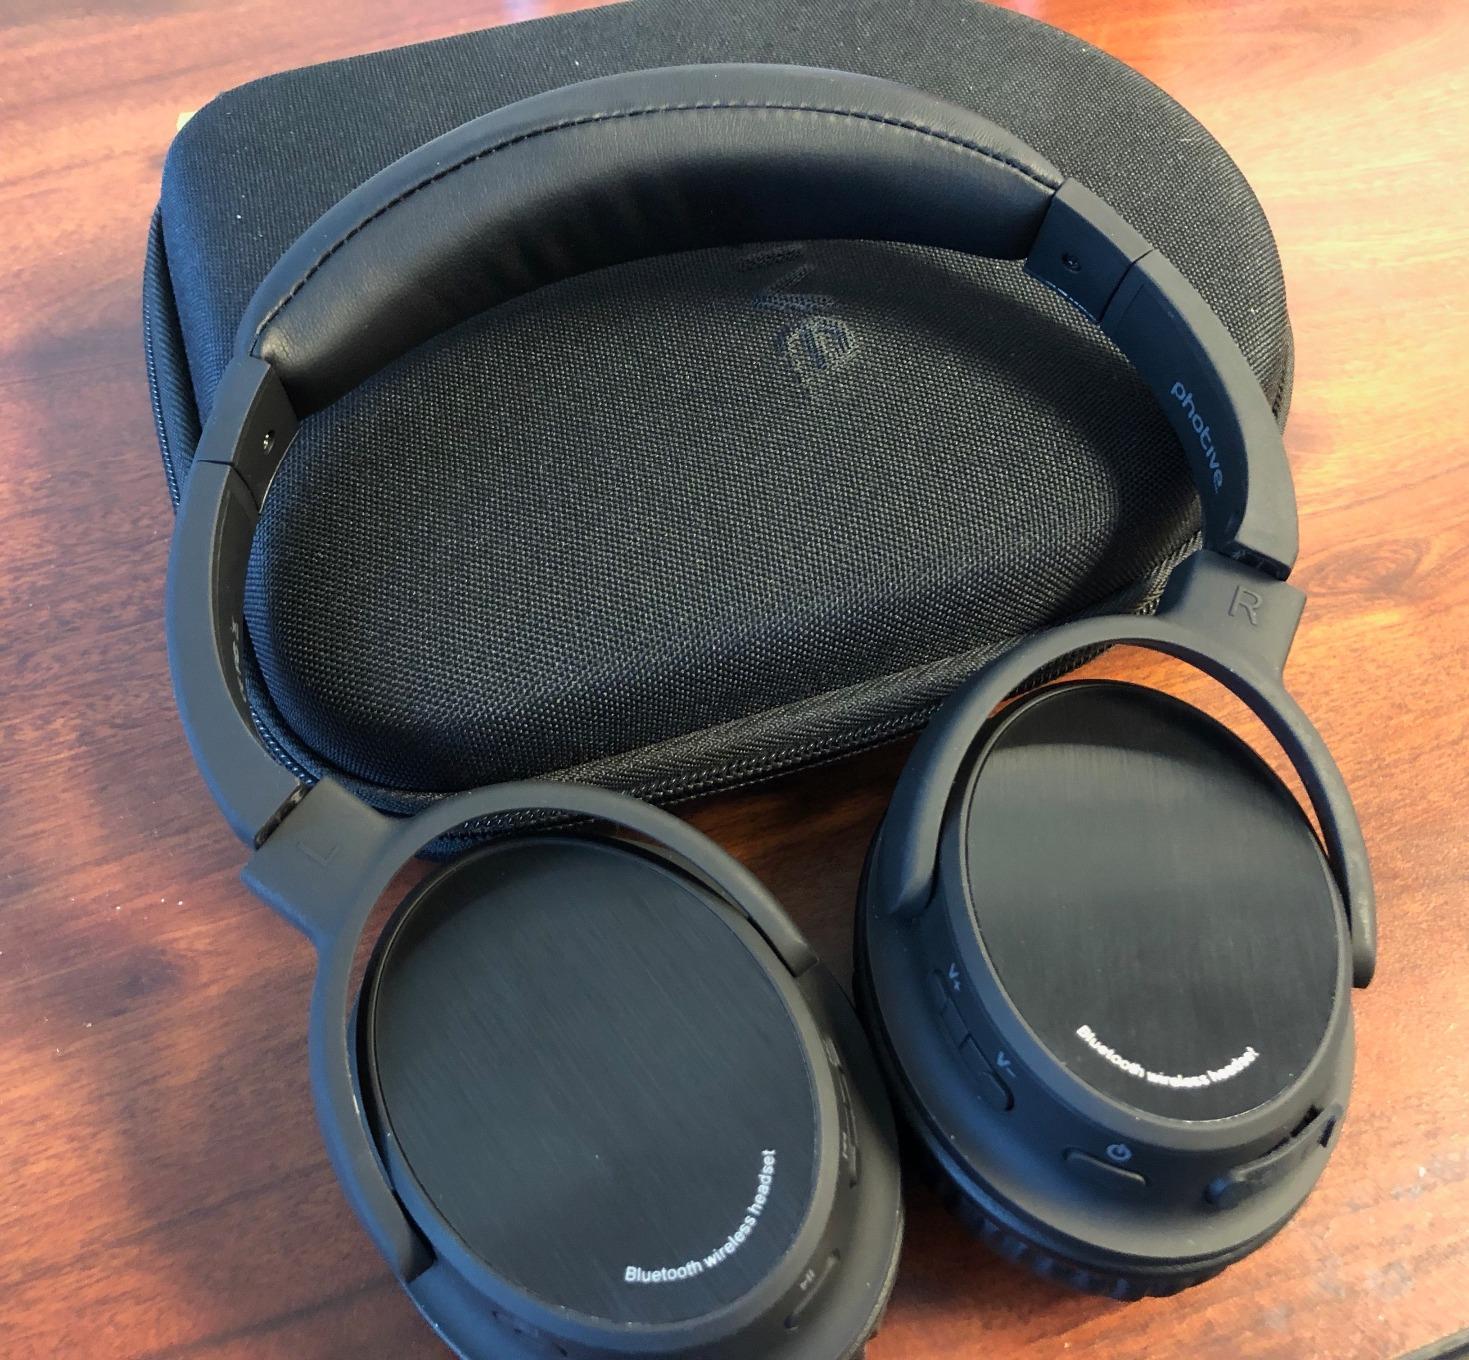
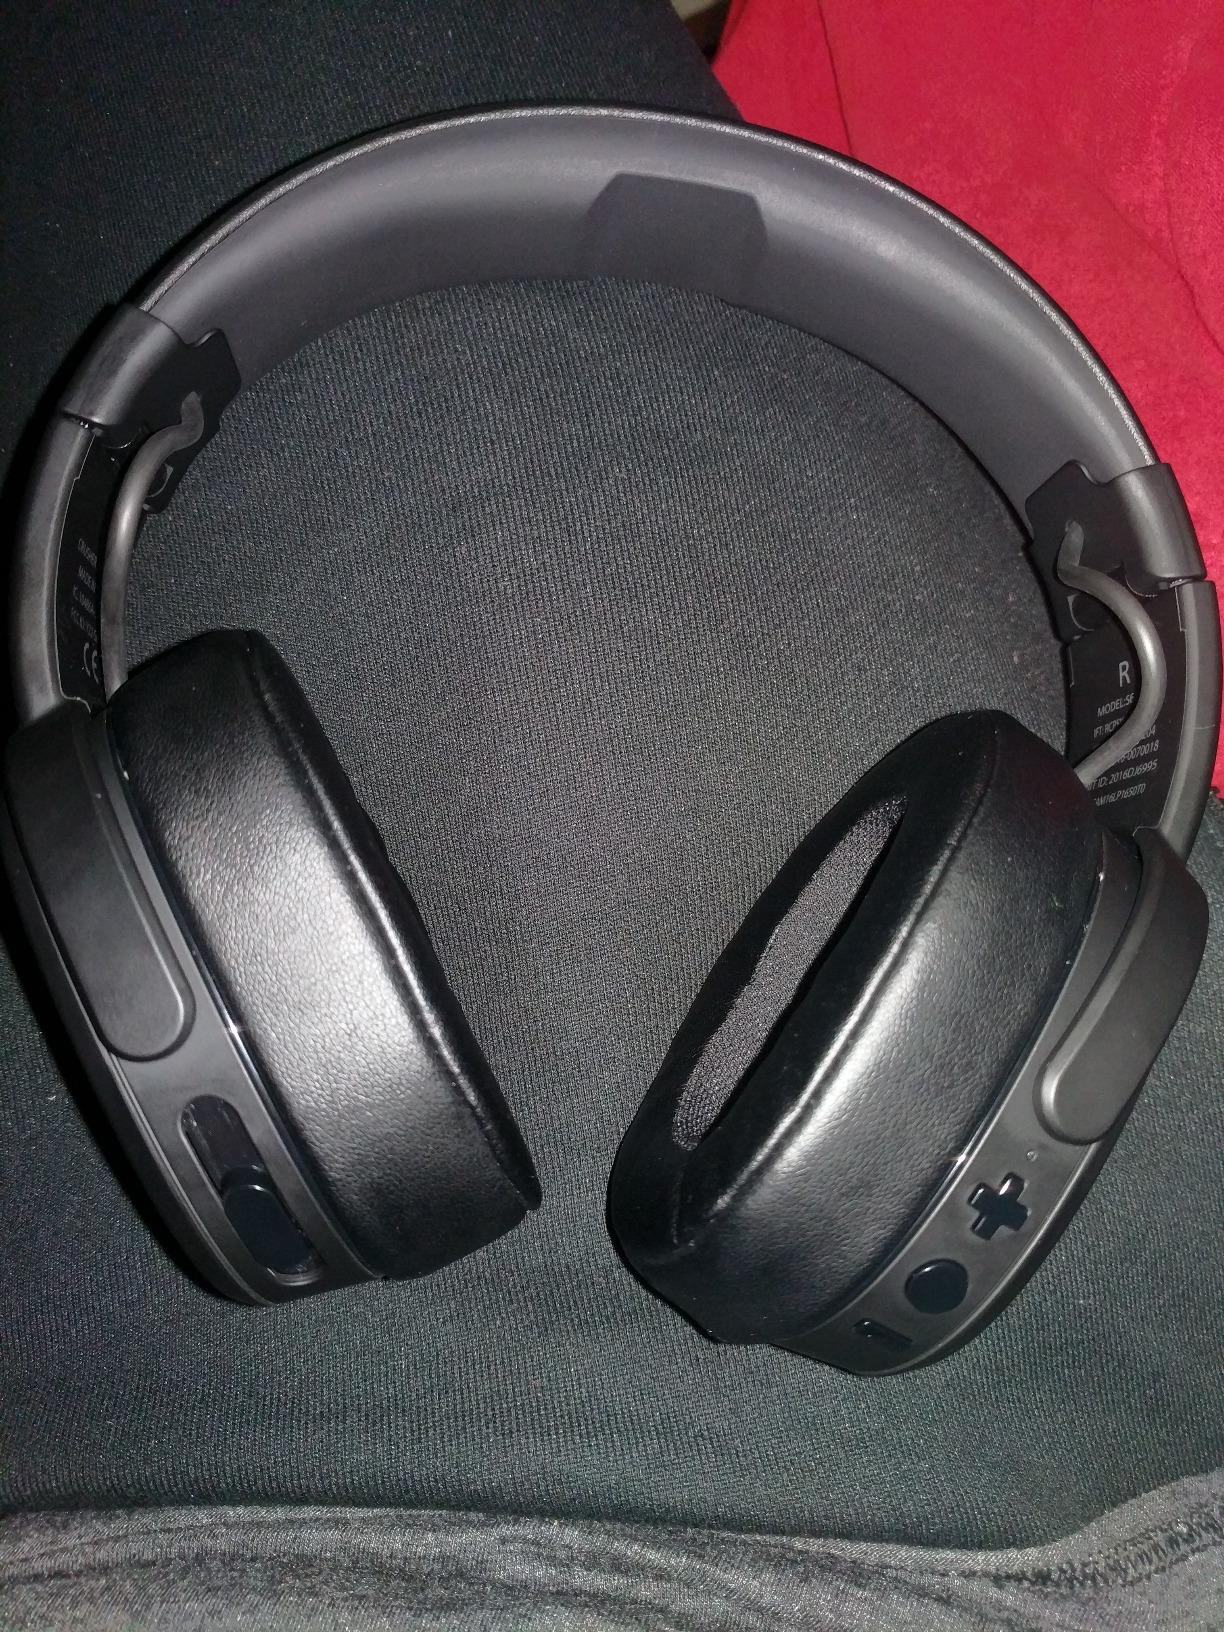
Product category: headphones
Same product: no